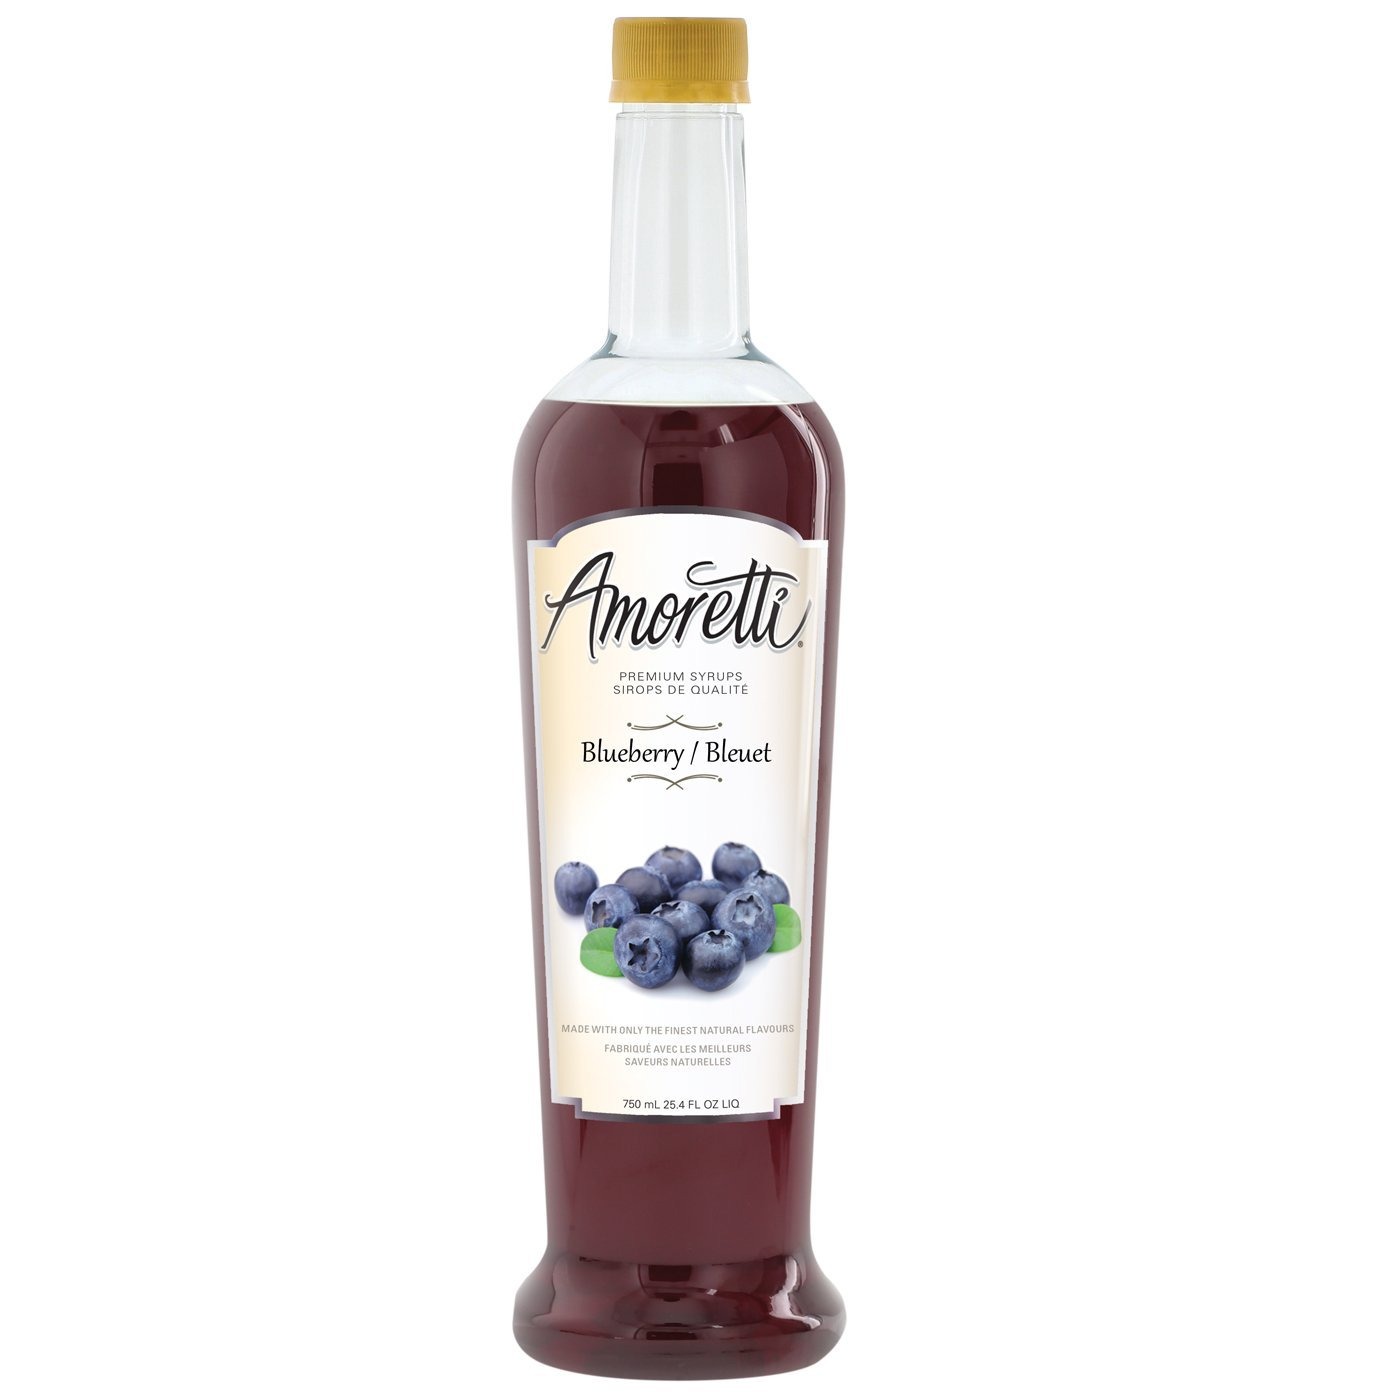
Item Name: Amoretti Premium Syrup, Blueberry, 25.4 Ounce
Bullet Point 1: Made with Natural Flavors
Bullet Point 2: Naturally Flavored and Preservative Free
Bullet Point 3: 94 Servings Per Bottle/35 Calories Per Serving
Bullet Point 4: Delicious syrup for latte, tea, coffee, smoothies, italian soda and desserts
Bullet Point 5: Proudly Handcrafted in Southern California
Value: 25.4
Unit: Fl Oz

Price: 22